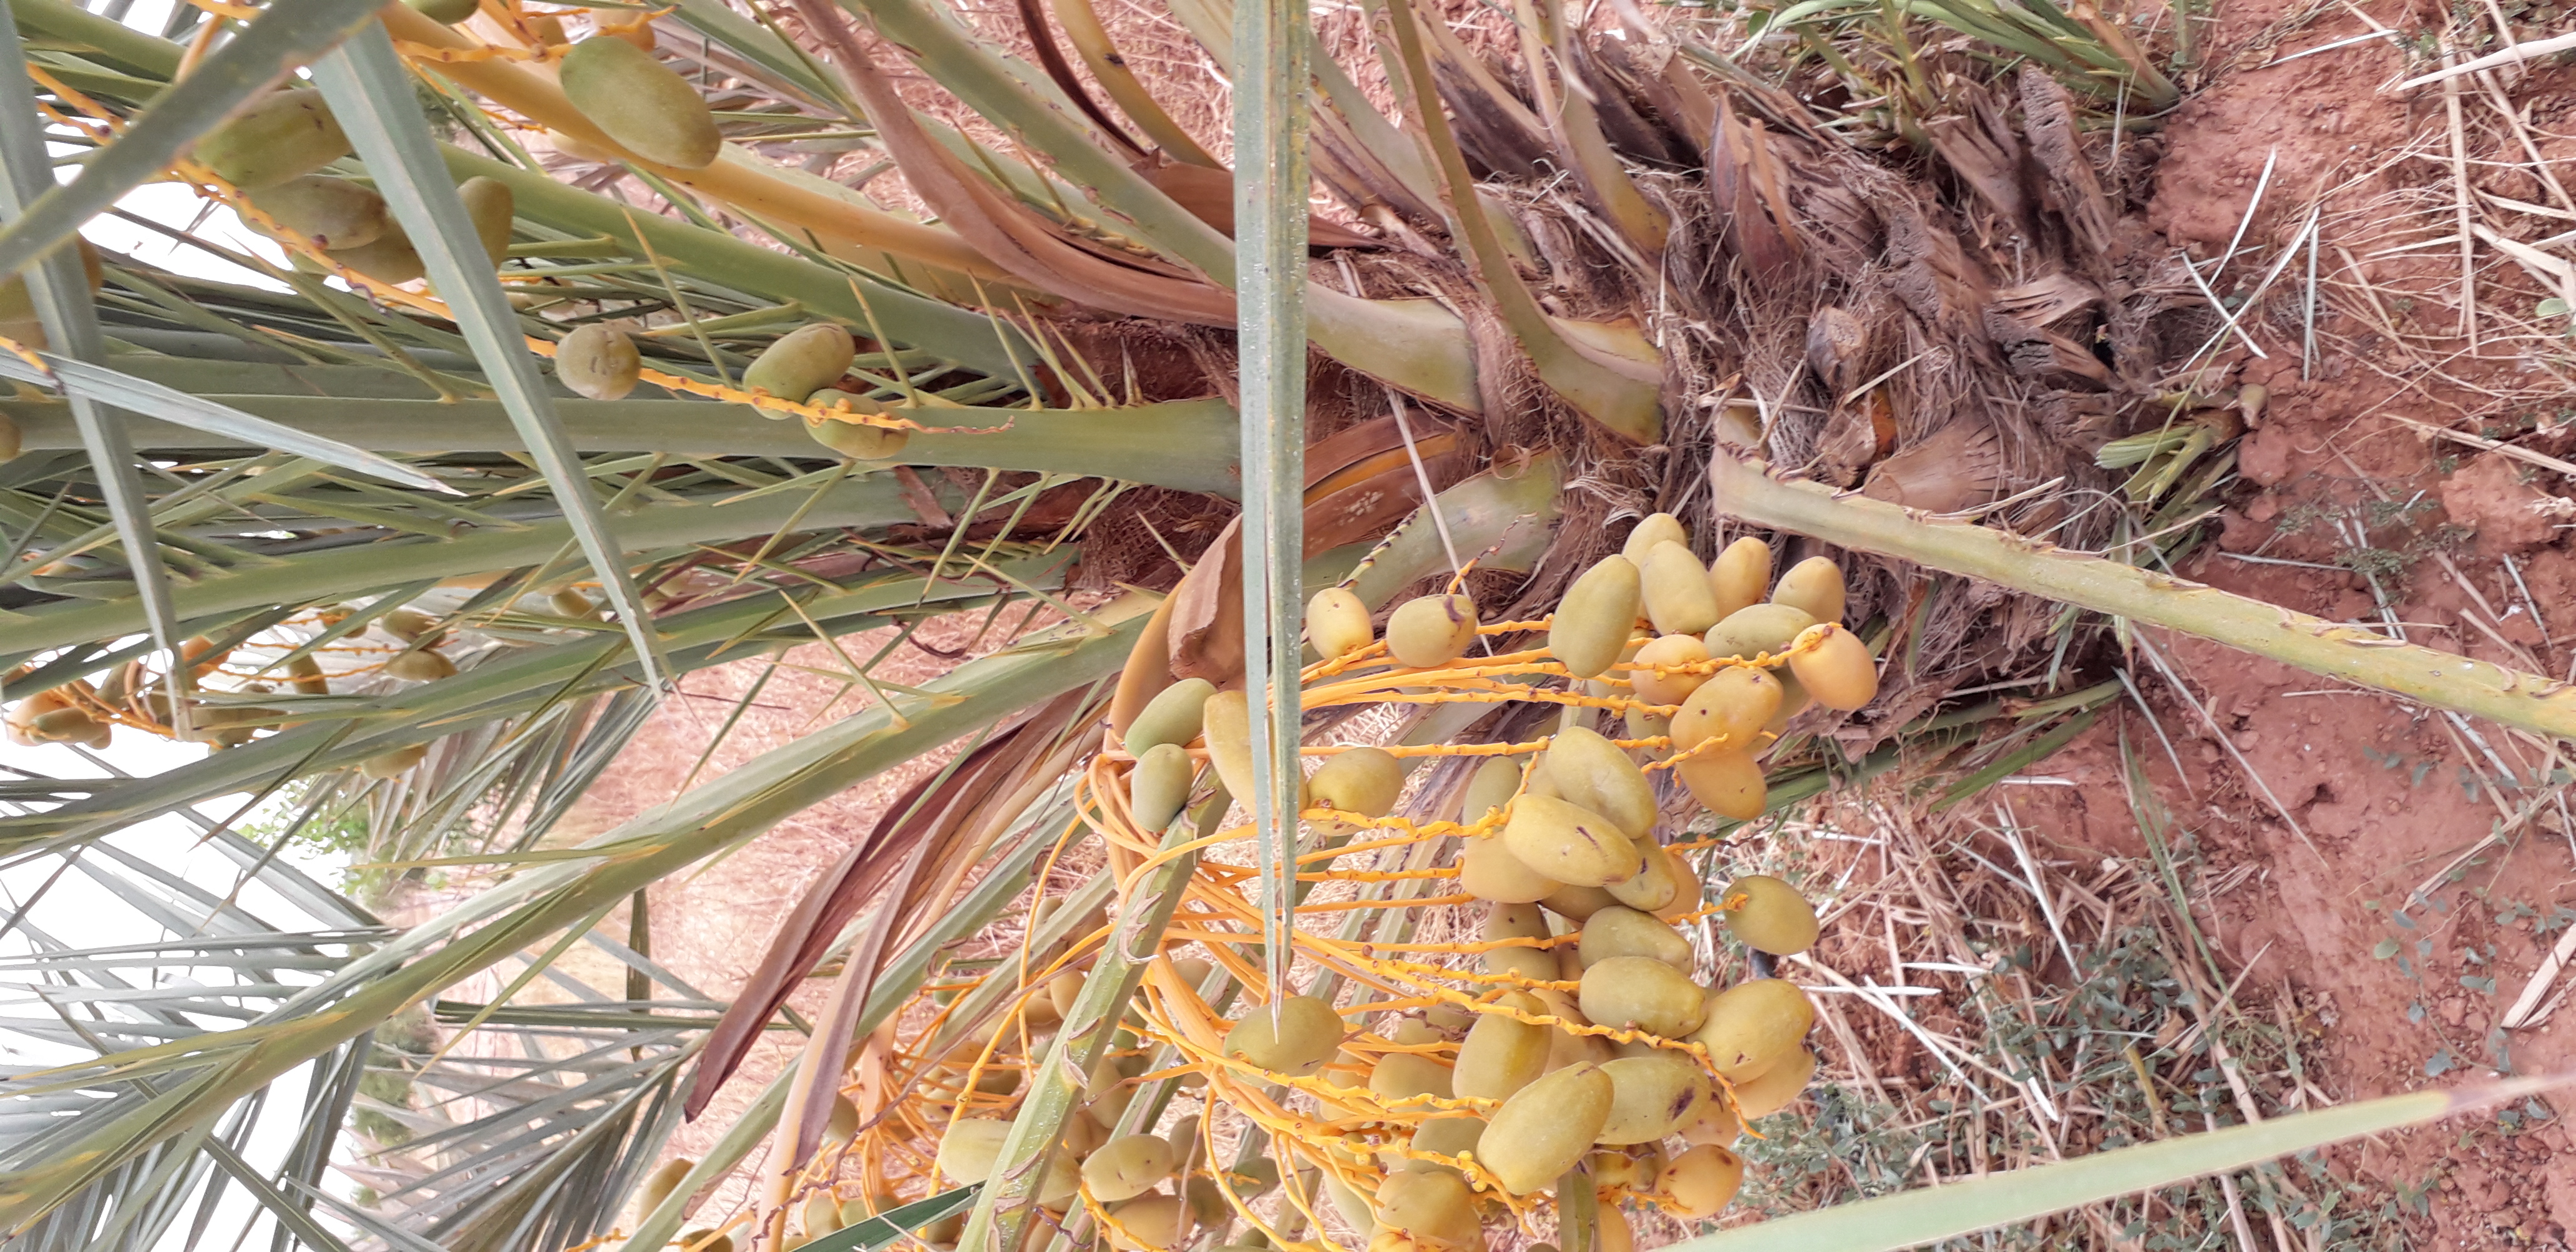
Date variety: Boumajhoul